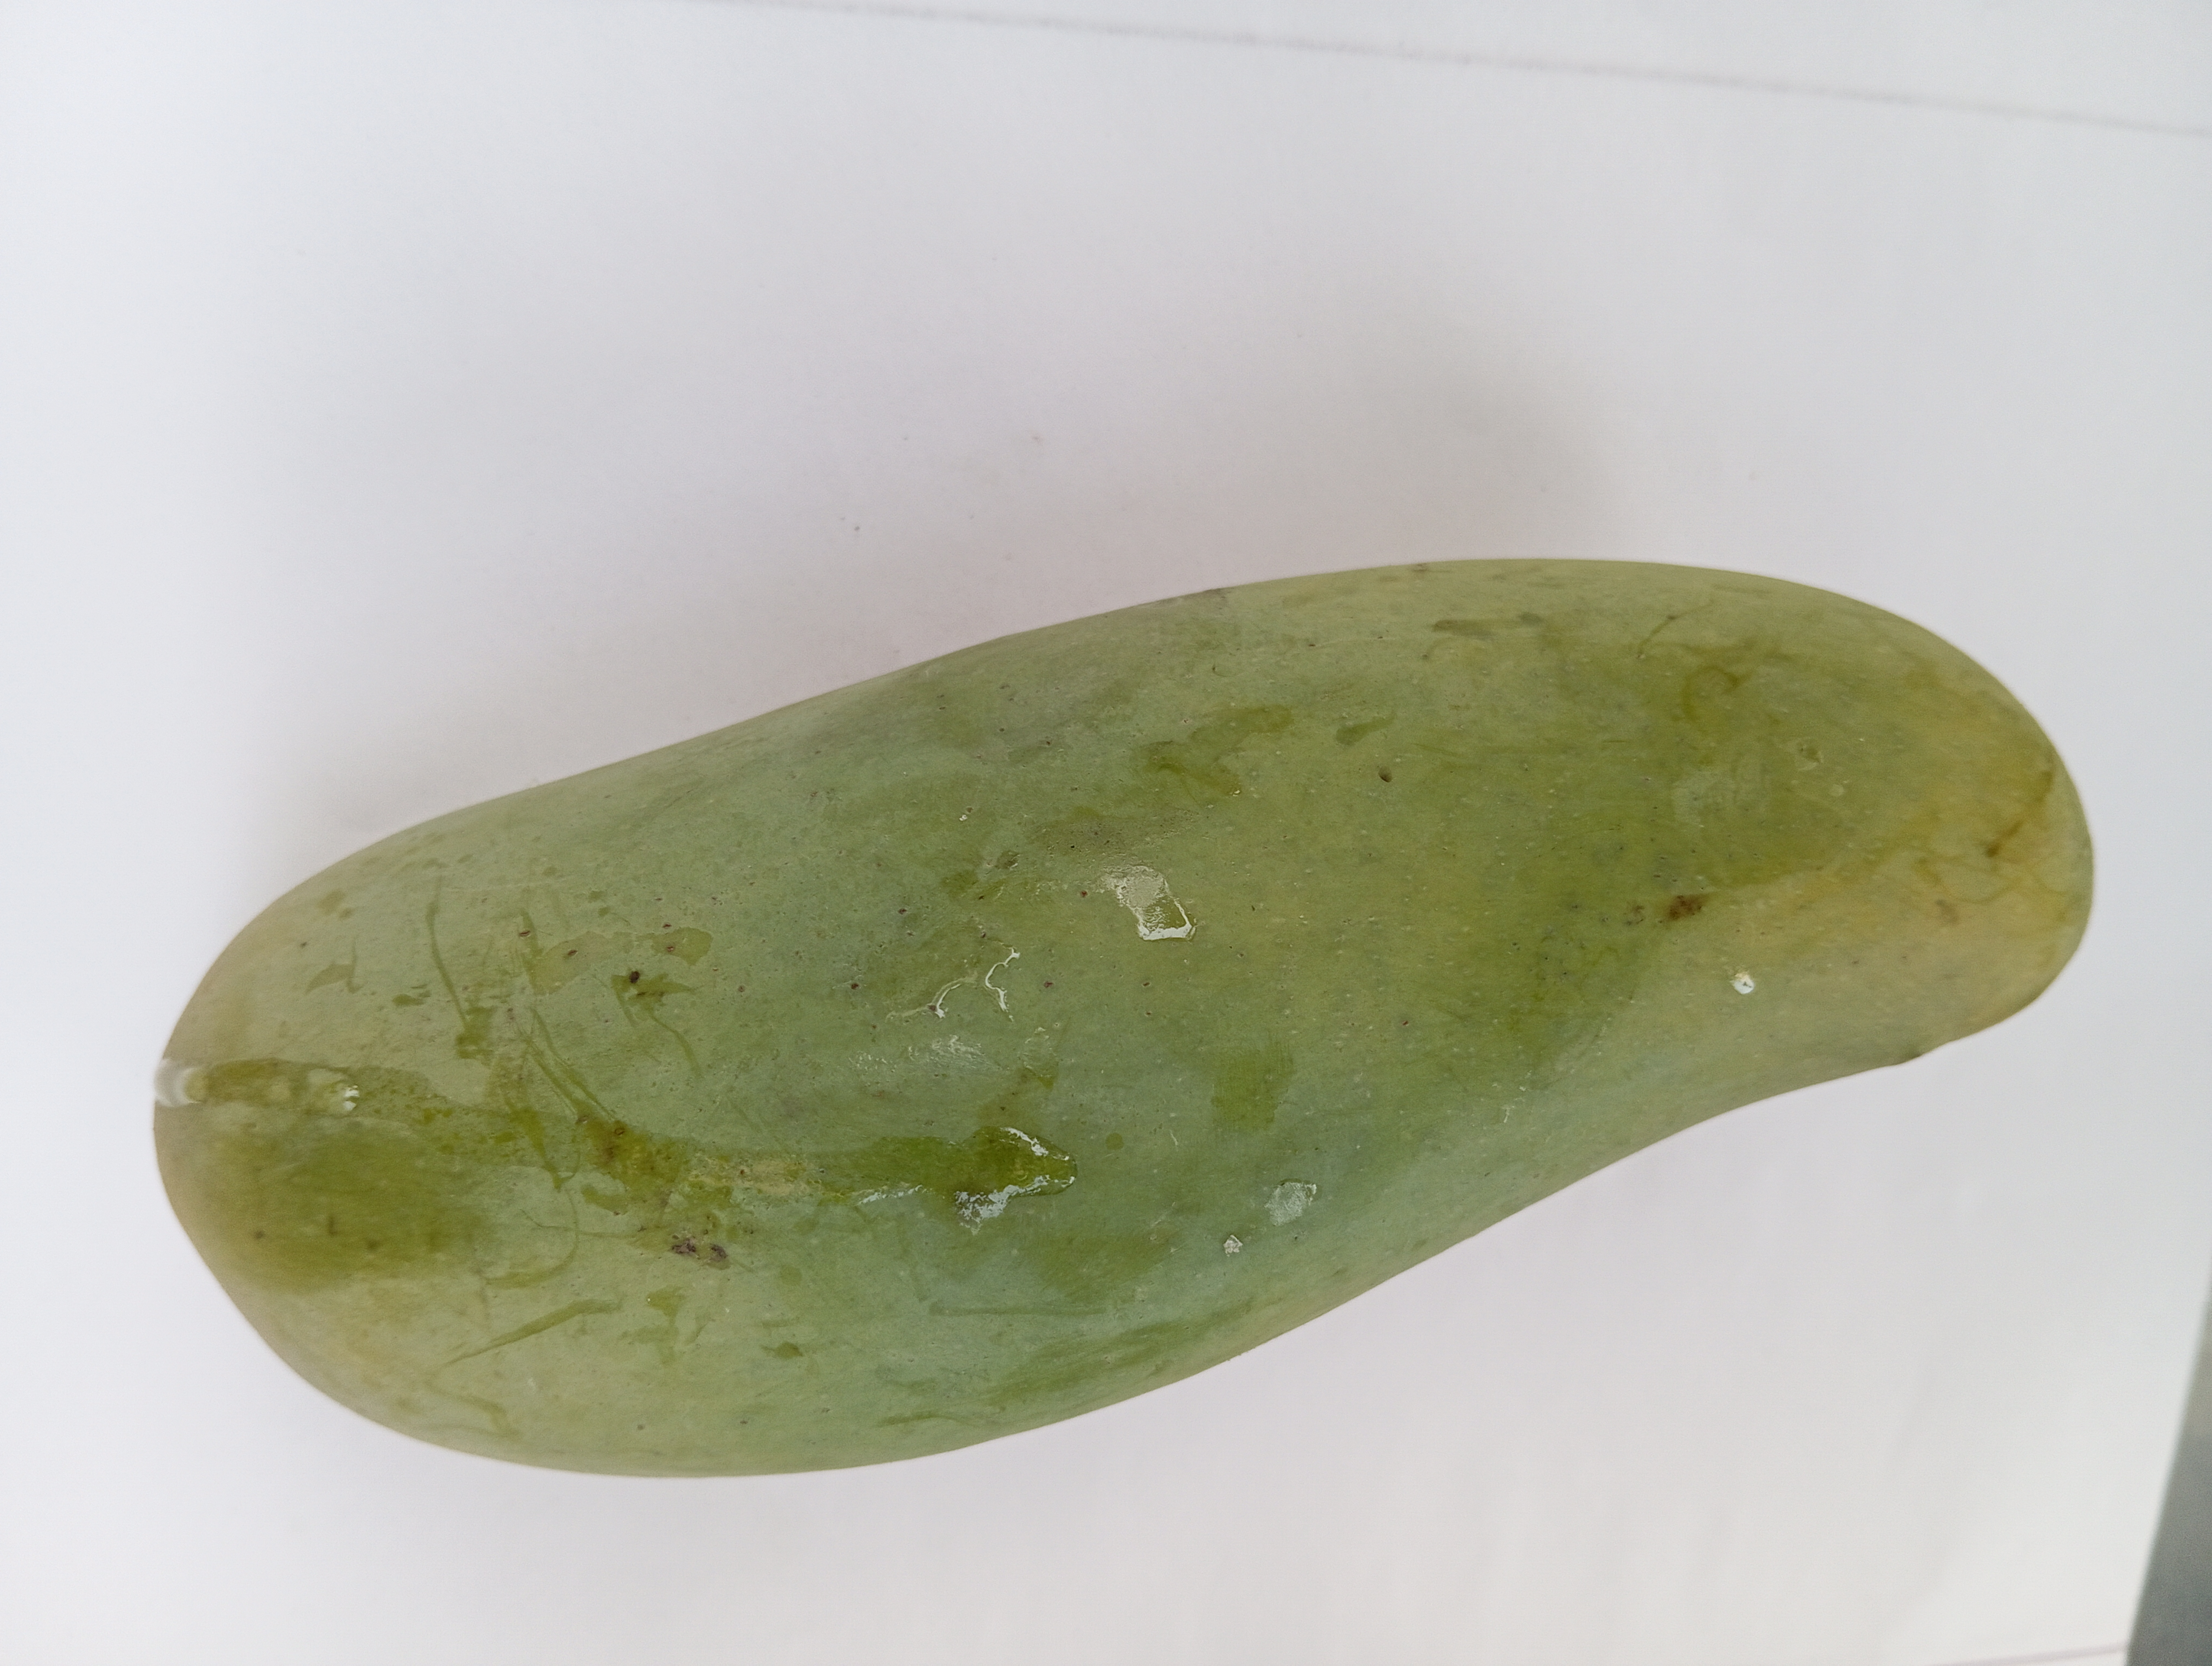
Mango variety: Banana